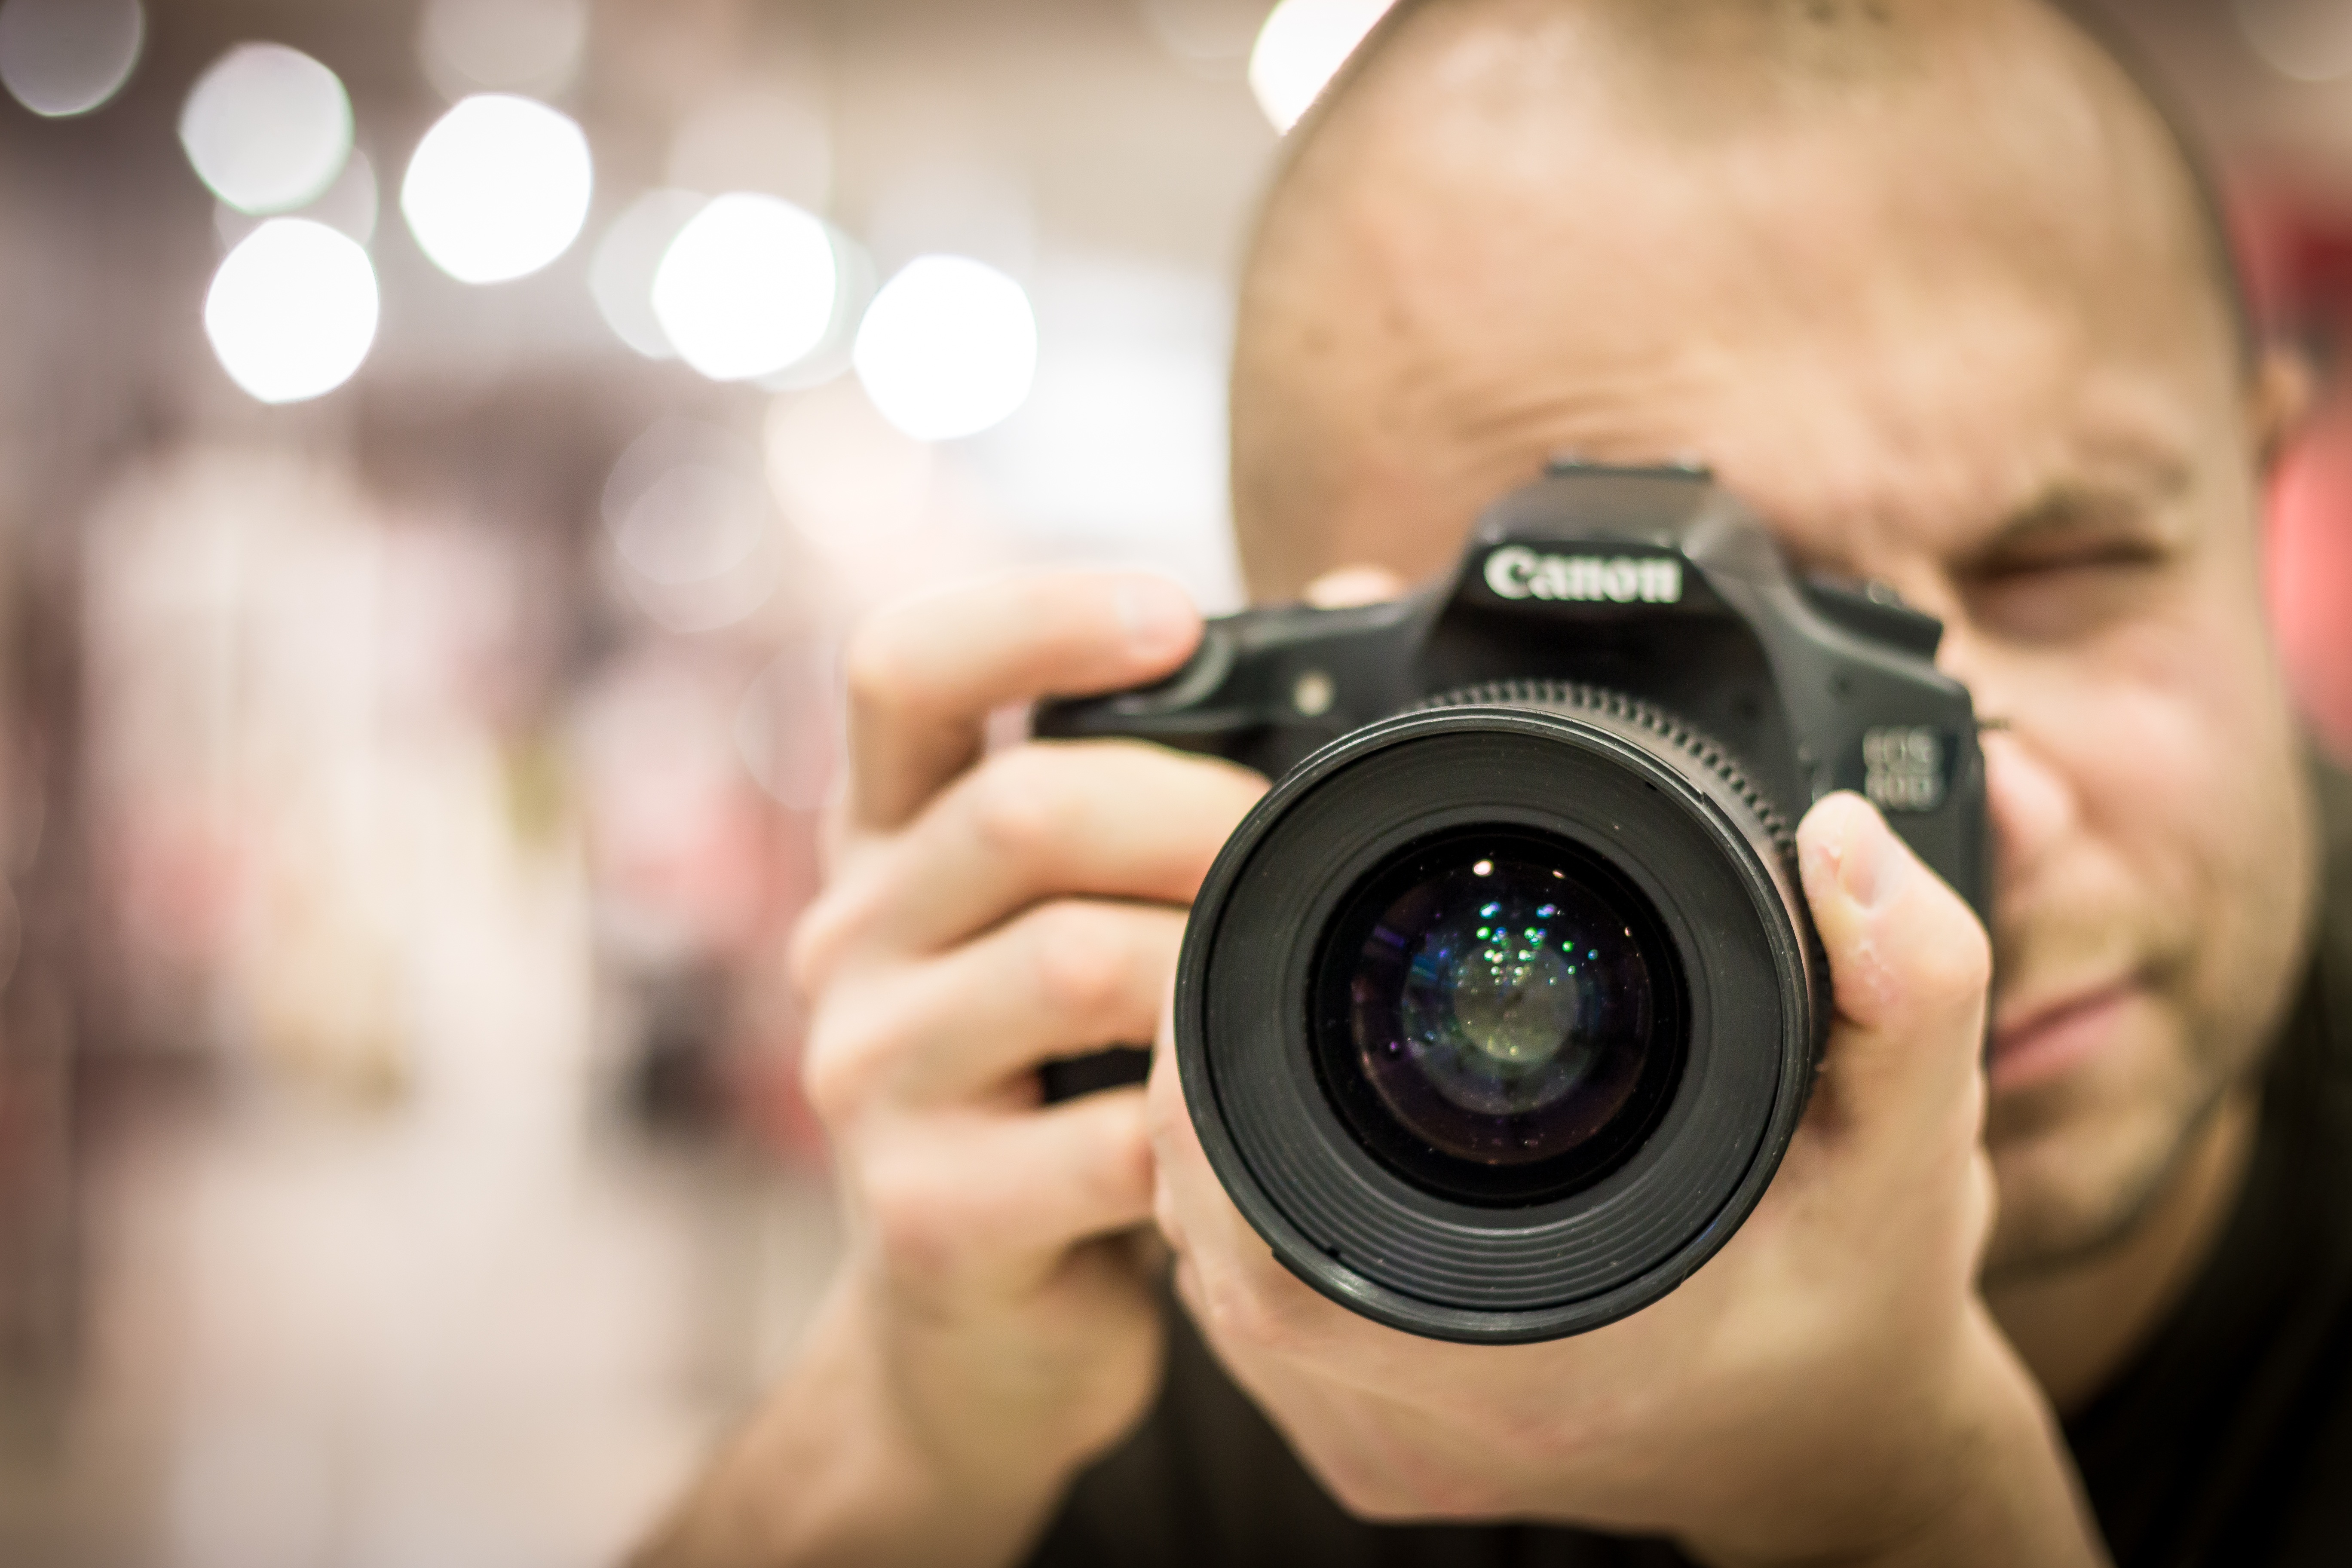
person, camera, photography, photographer, photo, lens, close up, reflex camera, photos, digital camera, photograph, foto, take a photograph, electronic equipment, cinematographer, take photo, digital slr, single lens reflex camera, cameras optics, mirrorless interchangeable lens camera, camera operator